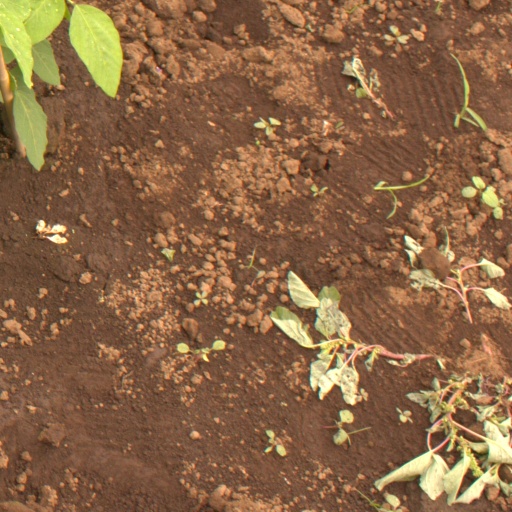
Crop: soybean